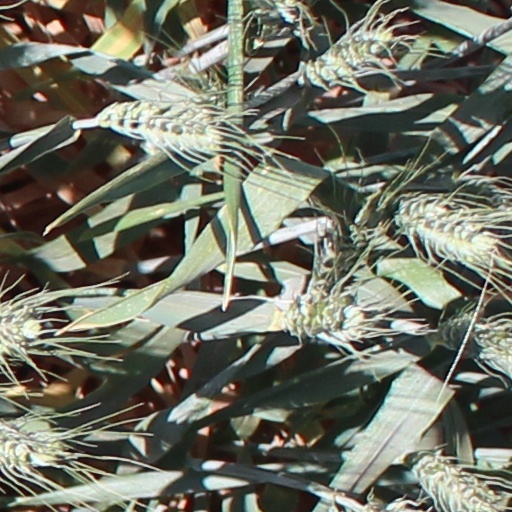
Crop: wheat